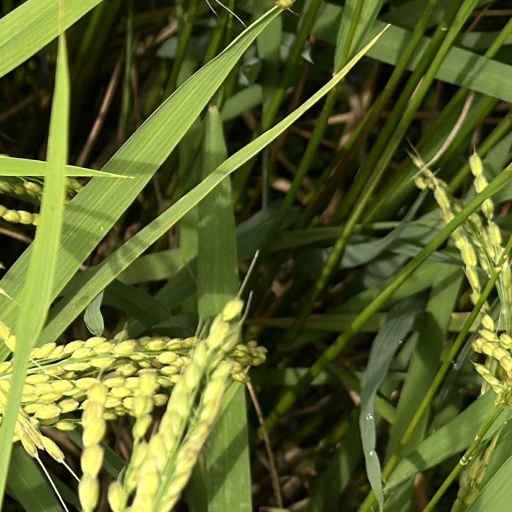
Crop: rice